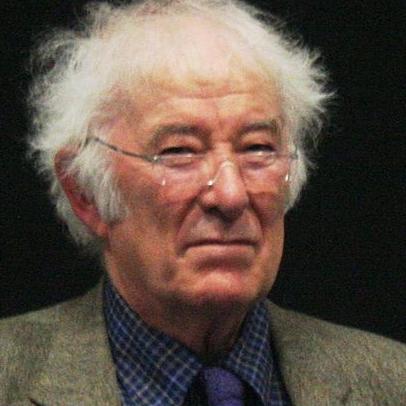
Age: 69